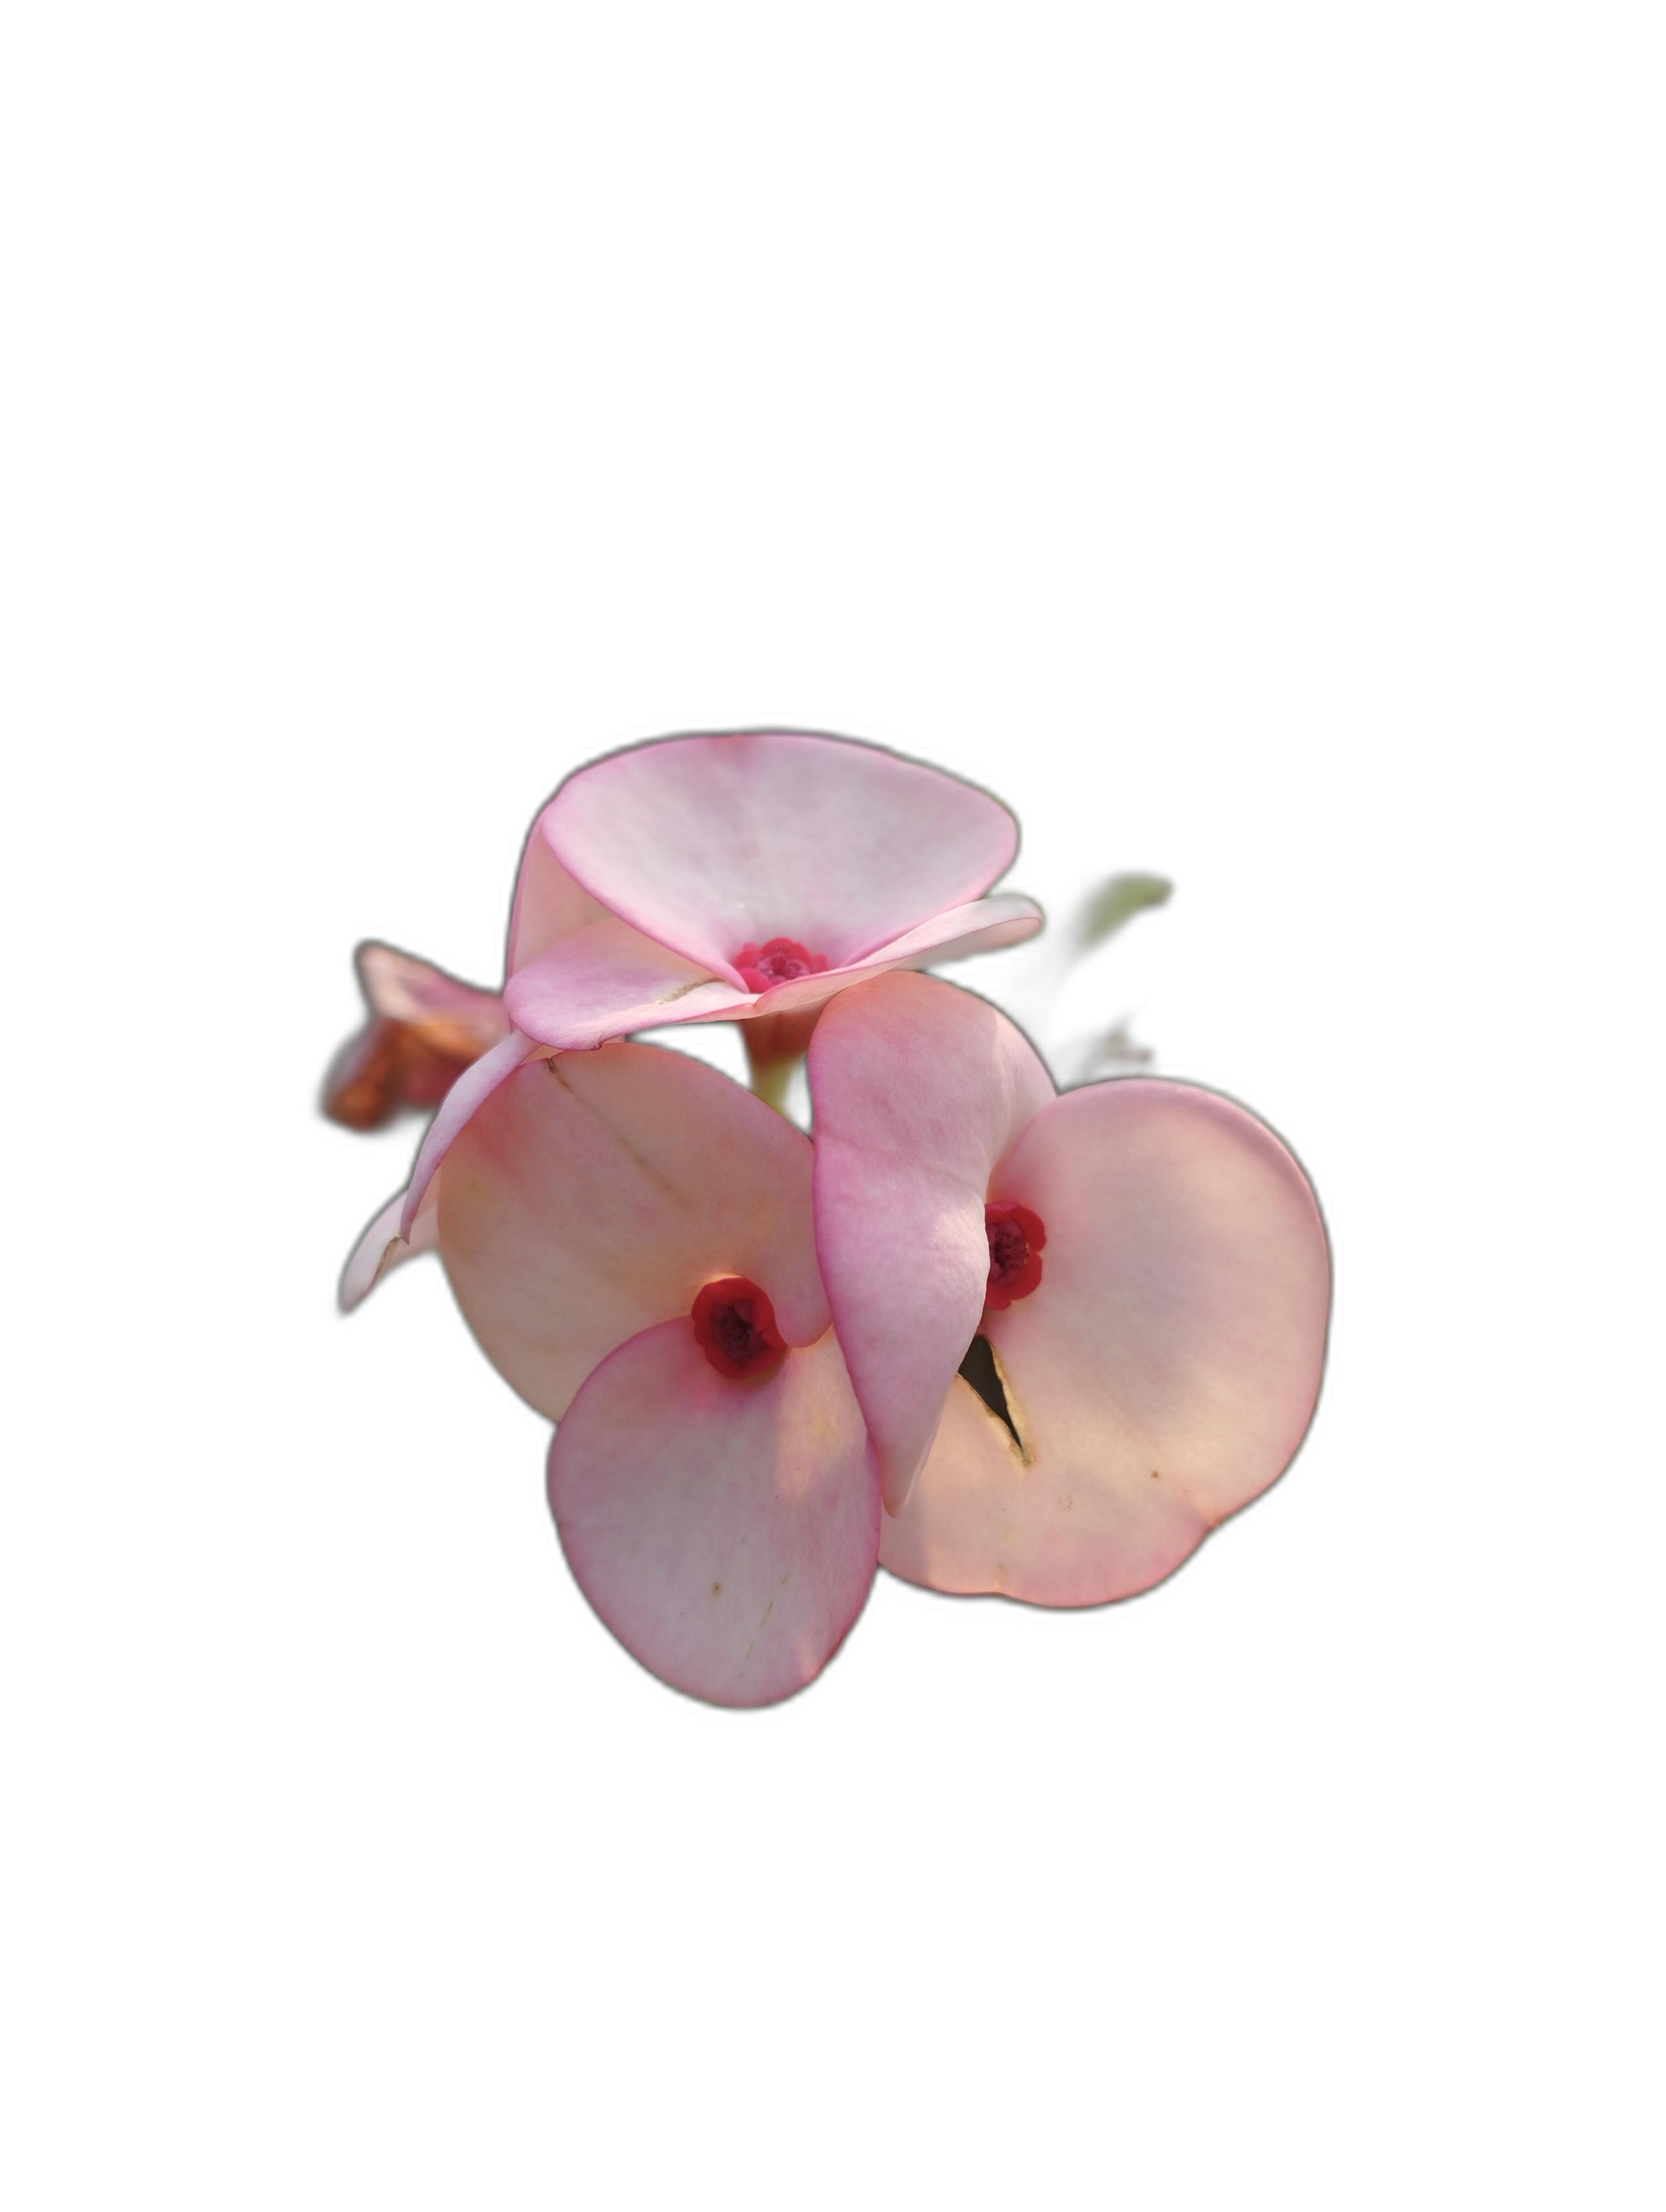
Label: Crown of thorns